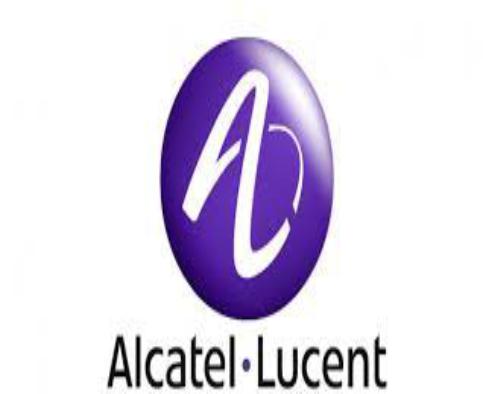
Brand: Alcatel-2
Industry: Electronic